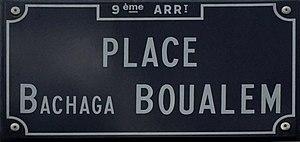
Place Bachaga Boualem, Lyon.
Saïd Boualam, dit le bachagha Boualam, né le 2 octobre 1906 à Souk Ahras et mort le 8 février 1982 à Mas-Thibert, est un militaire et homme politique français.